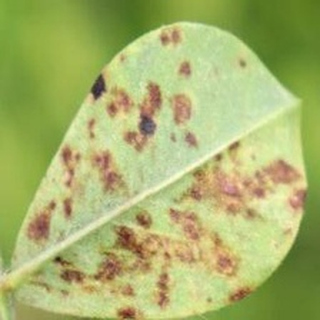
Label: groundnut_rust